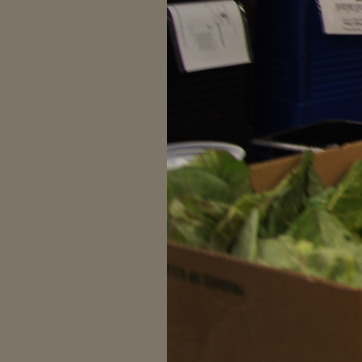
Material: food